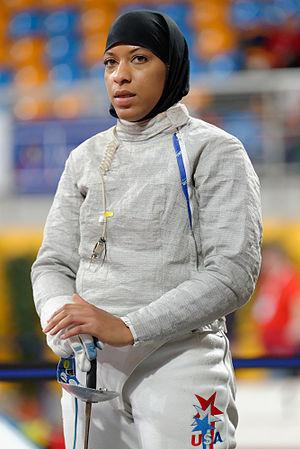
L'Américaine Ibtihaj Muhammad à l'épreuve par équipes de la Coupe du monde de sabre féminin d'Orléans 2014-2015.